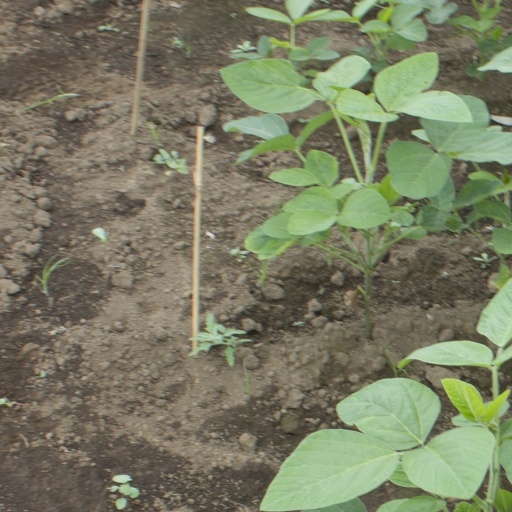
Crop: soybean